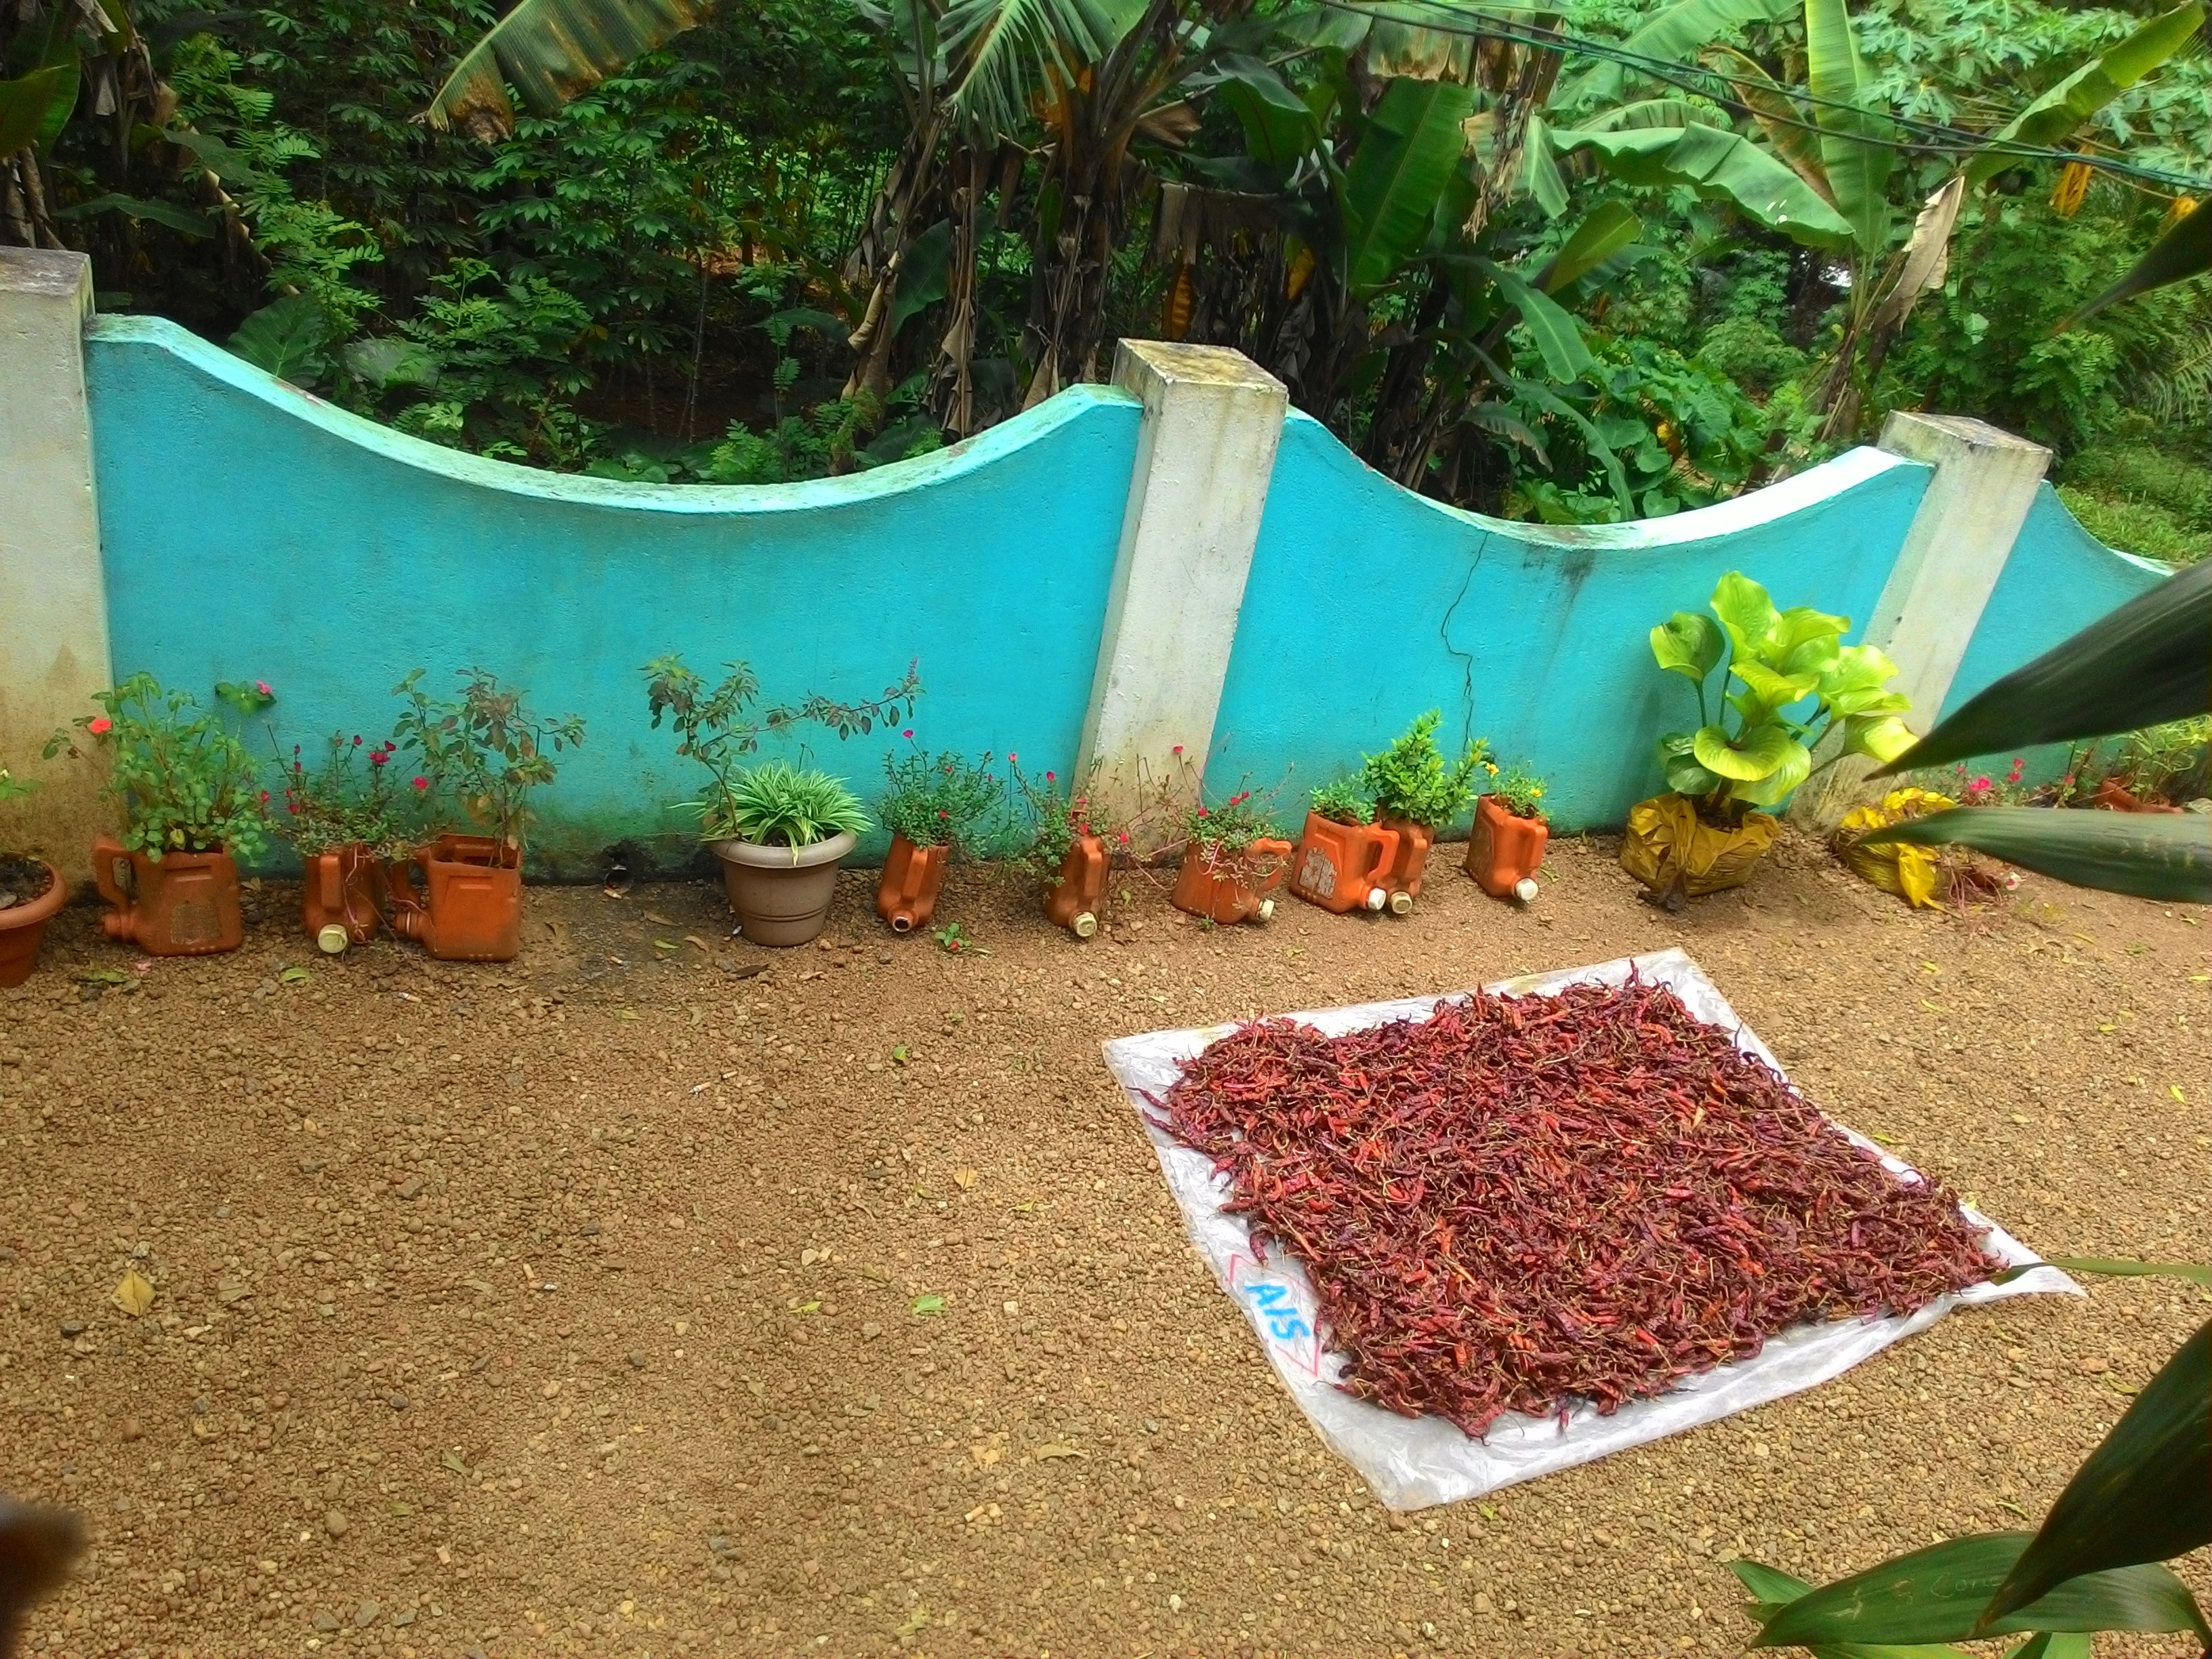
tree, farm, lawn, leaf, flower, green, backyard, soil, garden, yard